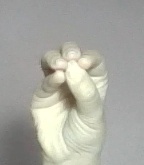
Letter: ha